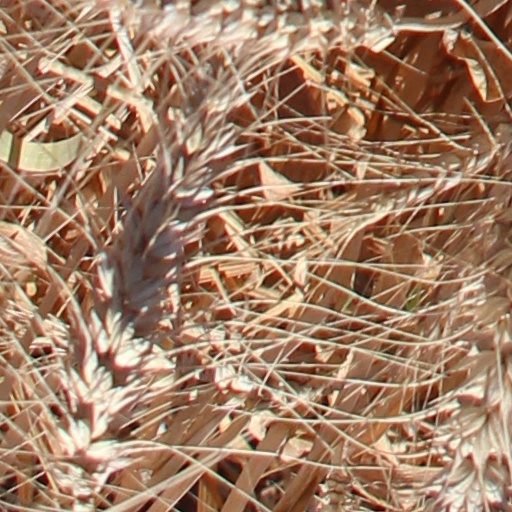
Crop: wheat